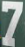
Number: 7